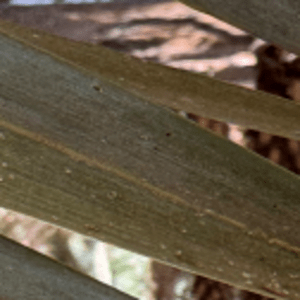
Label: Rachis Blight